Tour de France Femmes

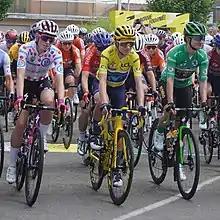
Demi Vollering (left), Annemiek van Vleuten (centre) and Marianne Vos (right) at the 2022 Tour de France Femmes

In June 2021, ASO announced that they would launch a new women's stage race, Tour de France Femmes. The first edition would take place over 8 days, following the 2022 Tour de France in July 2022. ASO also announced that Zwift would sponsor the race, with live television coverage provided by France Télévisions in conjunction with the European Broadcasting Union. The men's tour director, Christian Prudhomme stated that lessons must be learned from the failure of previous events like the Grande Boucle Féminine Internationale, and the goal of ASO is to have a financially sustainable event, one "that will still exist in 100 years".